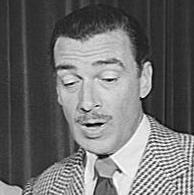
Age: 17